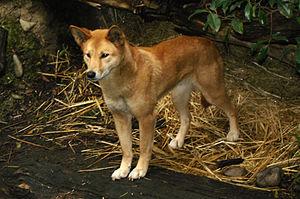
La faune de l'Australie est constituée d'une très grande diversité d'animaux. Quelque 83 % des mammifères, 89 % des reptiles, 90 % des poissons et des insectes et 93 % des amphibiens qui habitent cette masse continentale sont endémiques. Ce haut niveau d'endémisme peut être attribué au grand isolement géographique du continent, à sa stabilité tectonique, aux effets d'un modèle de changements climatiques assez inhabituel sur le sol et la flore au fil du temps géologique. L'une des spécificités de la faune australienne réside dans la relative rareté des mammifères placentaires. C'est pourquoi les marsupiaux, un groupe de mammifères dont les petits sont portés dans un marsupium et qui inclut les kangourous, les opossums, les koalas et les Dasyuromorphia, occupent plusieurs niches écologiques qui, dans d'autres parties du monde, sont occupées par les animaux placentaires. L'Australie est l'habitat de deux des cinq espèces existantes connues de monotrèmes. Elle compte de nombreuses espèces venimeuses, dont certaines araignées, les scorpions, les pieuvres, les scyphozoaires, certains mollusques, les poissons-pierres et les raies et même un mammifère : l'ornithorynque.